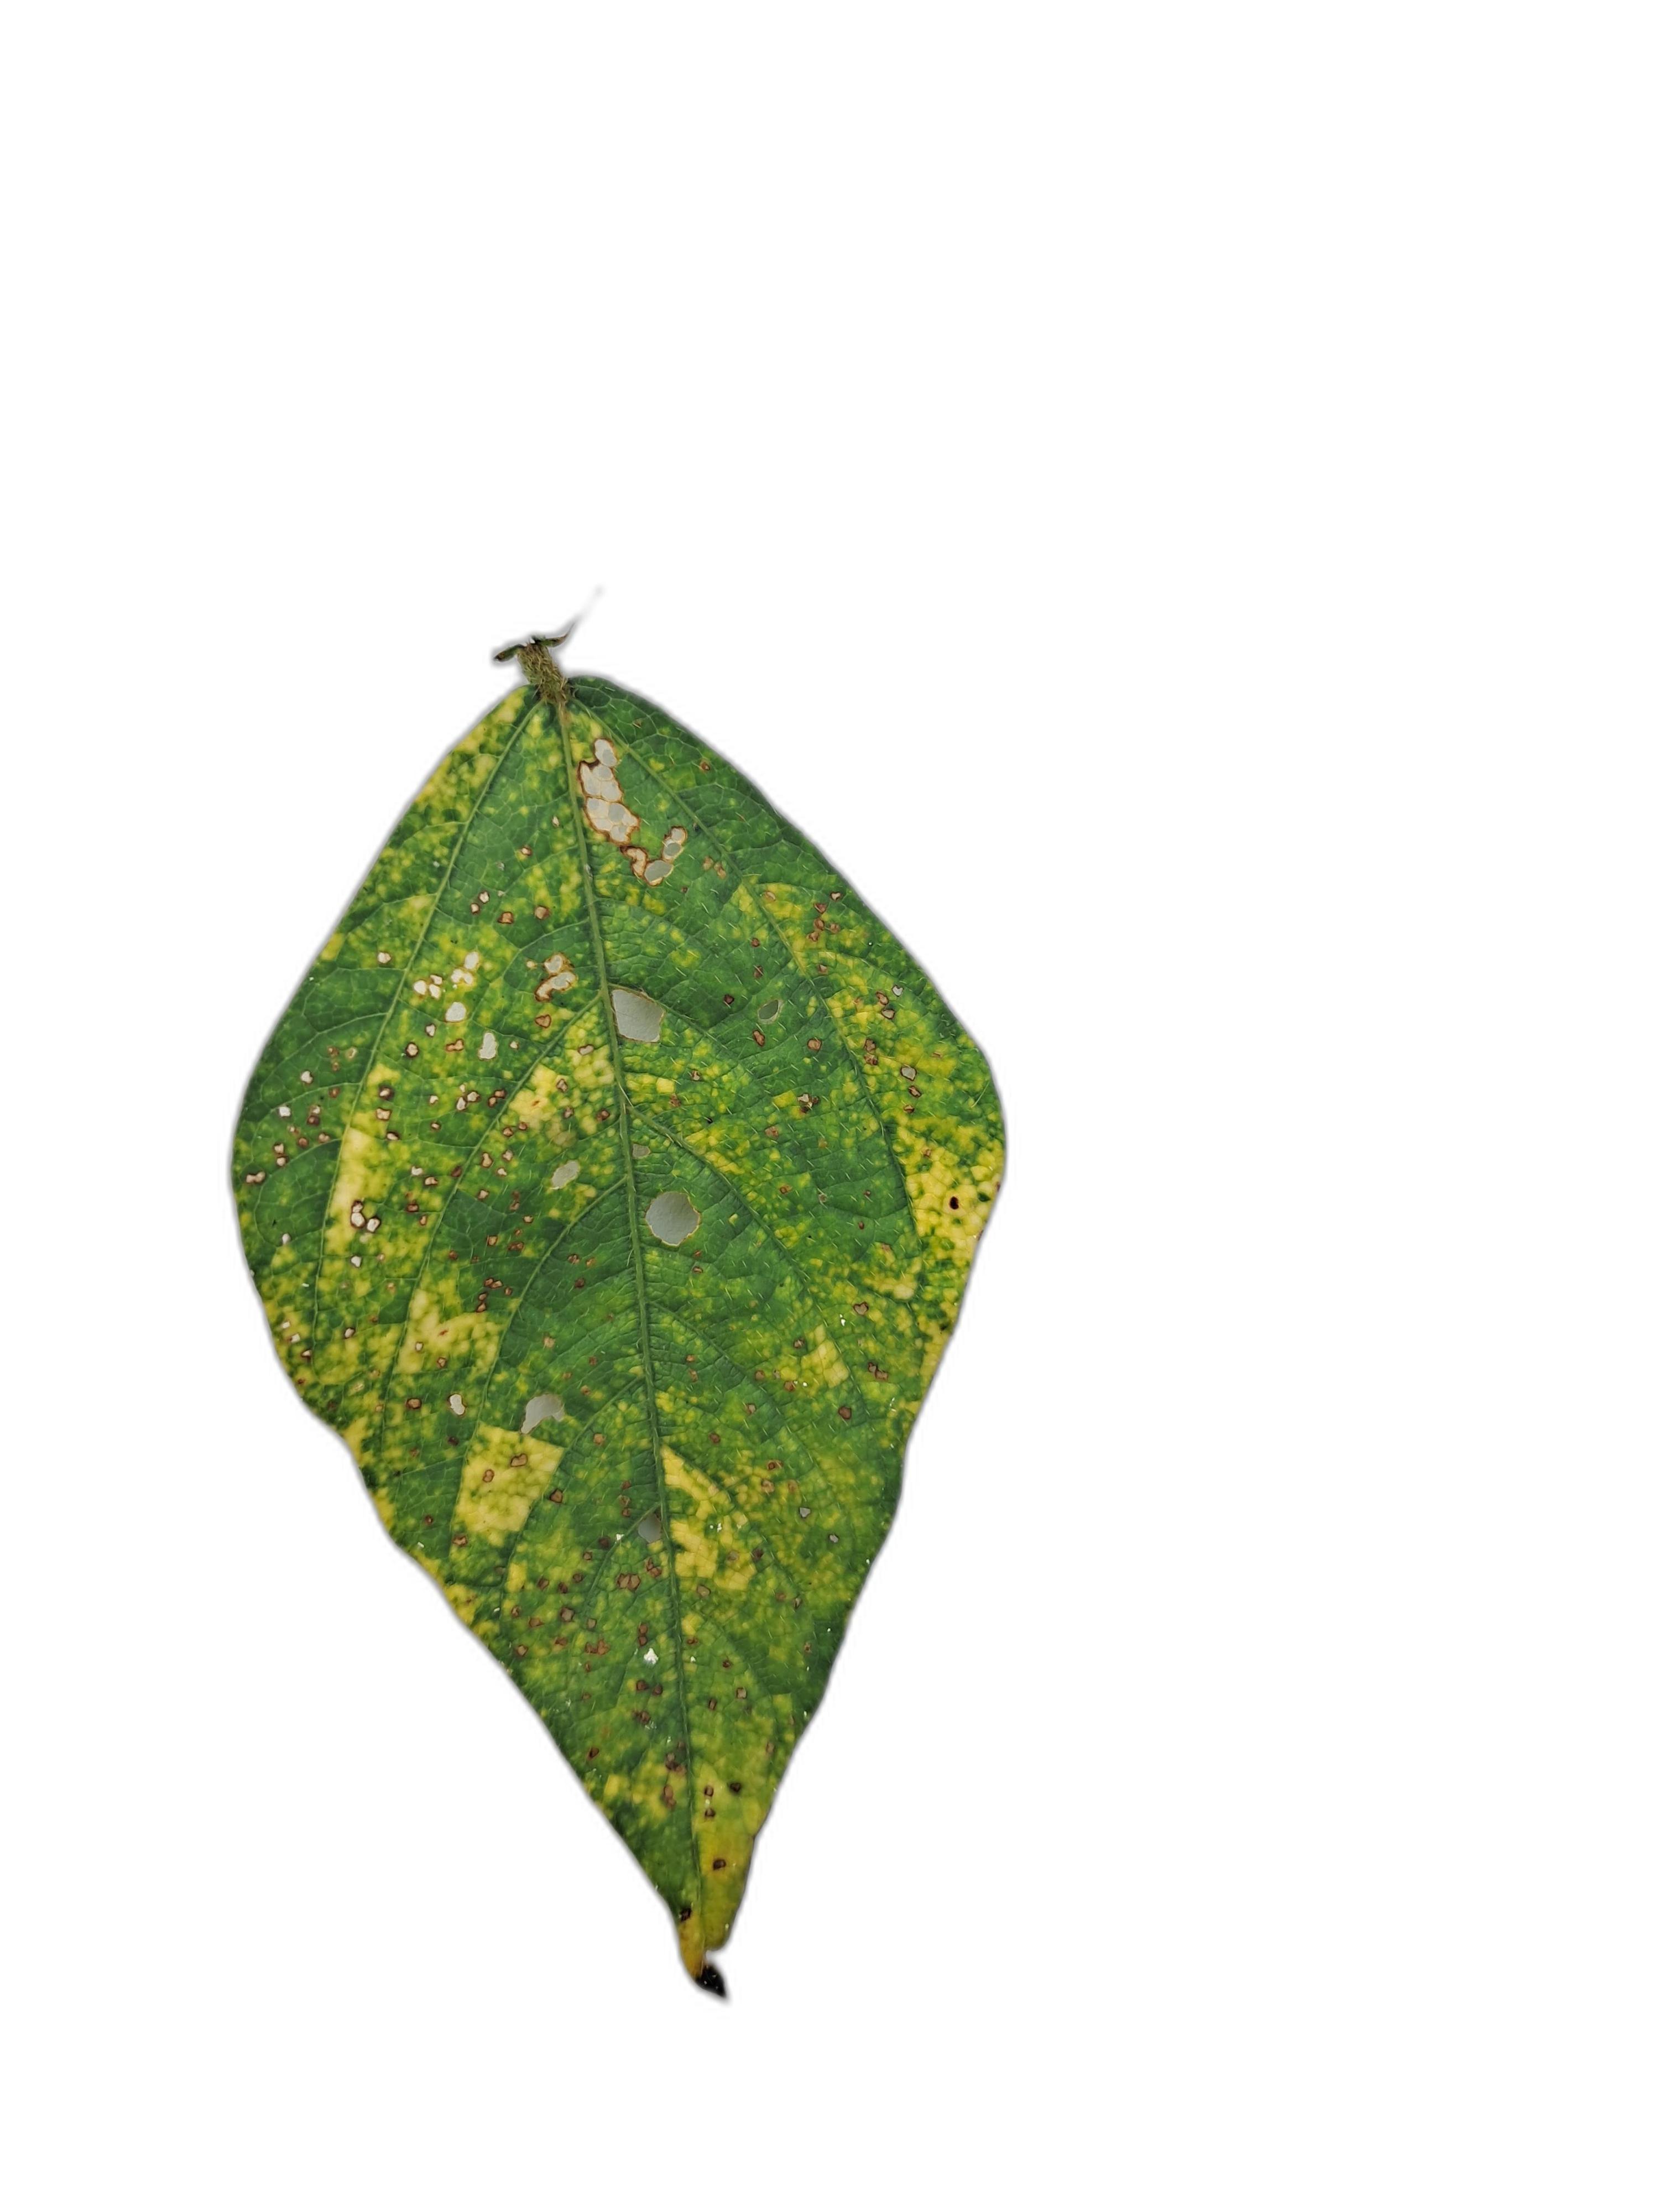
Label: Yellow Mosaic